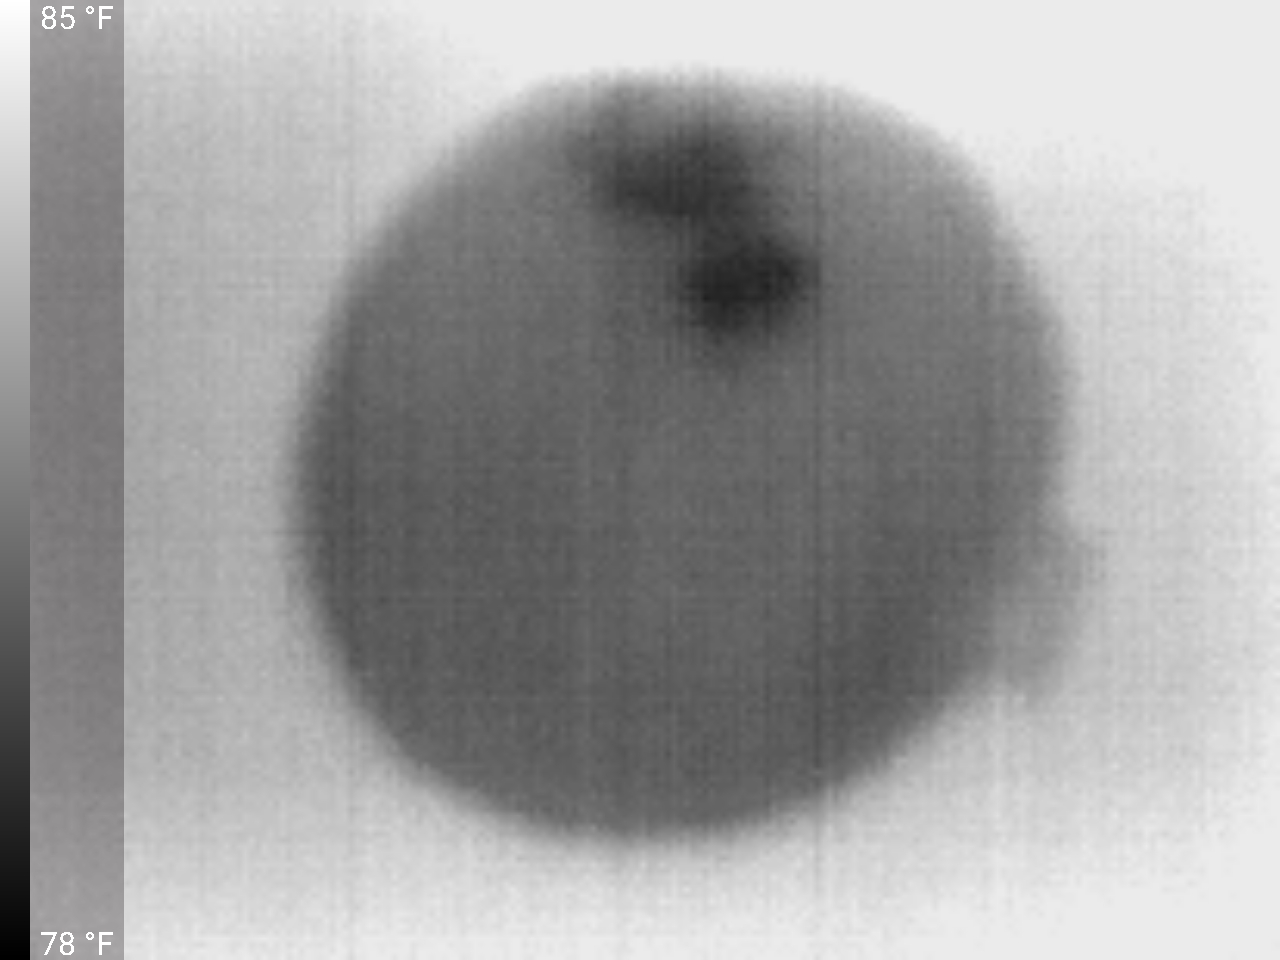
Label: Minor Defect